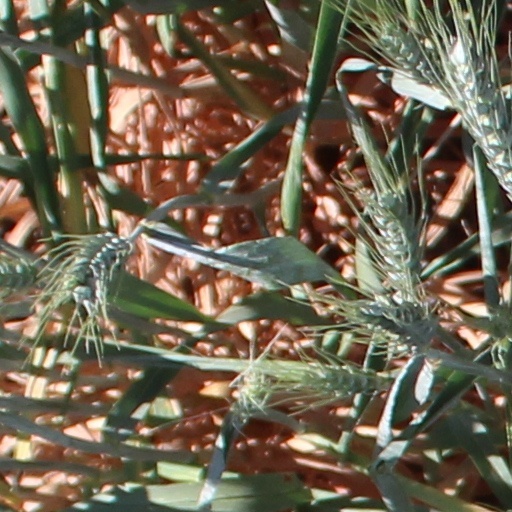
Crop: wheat